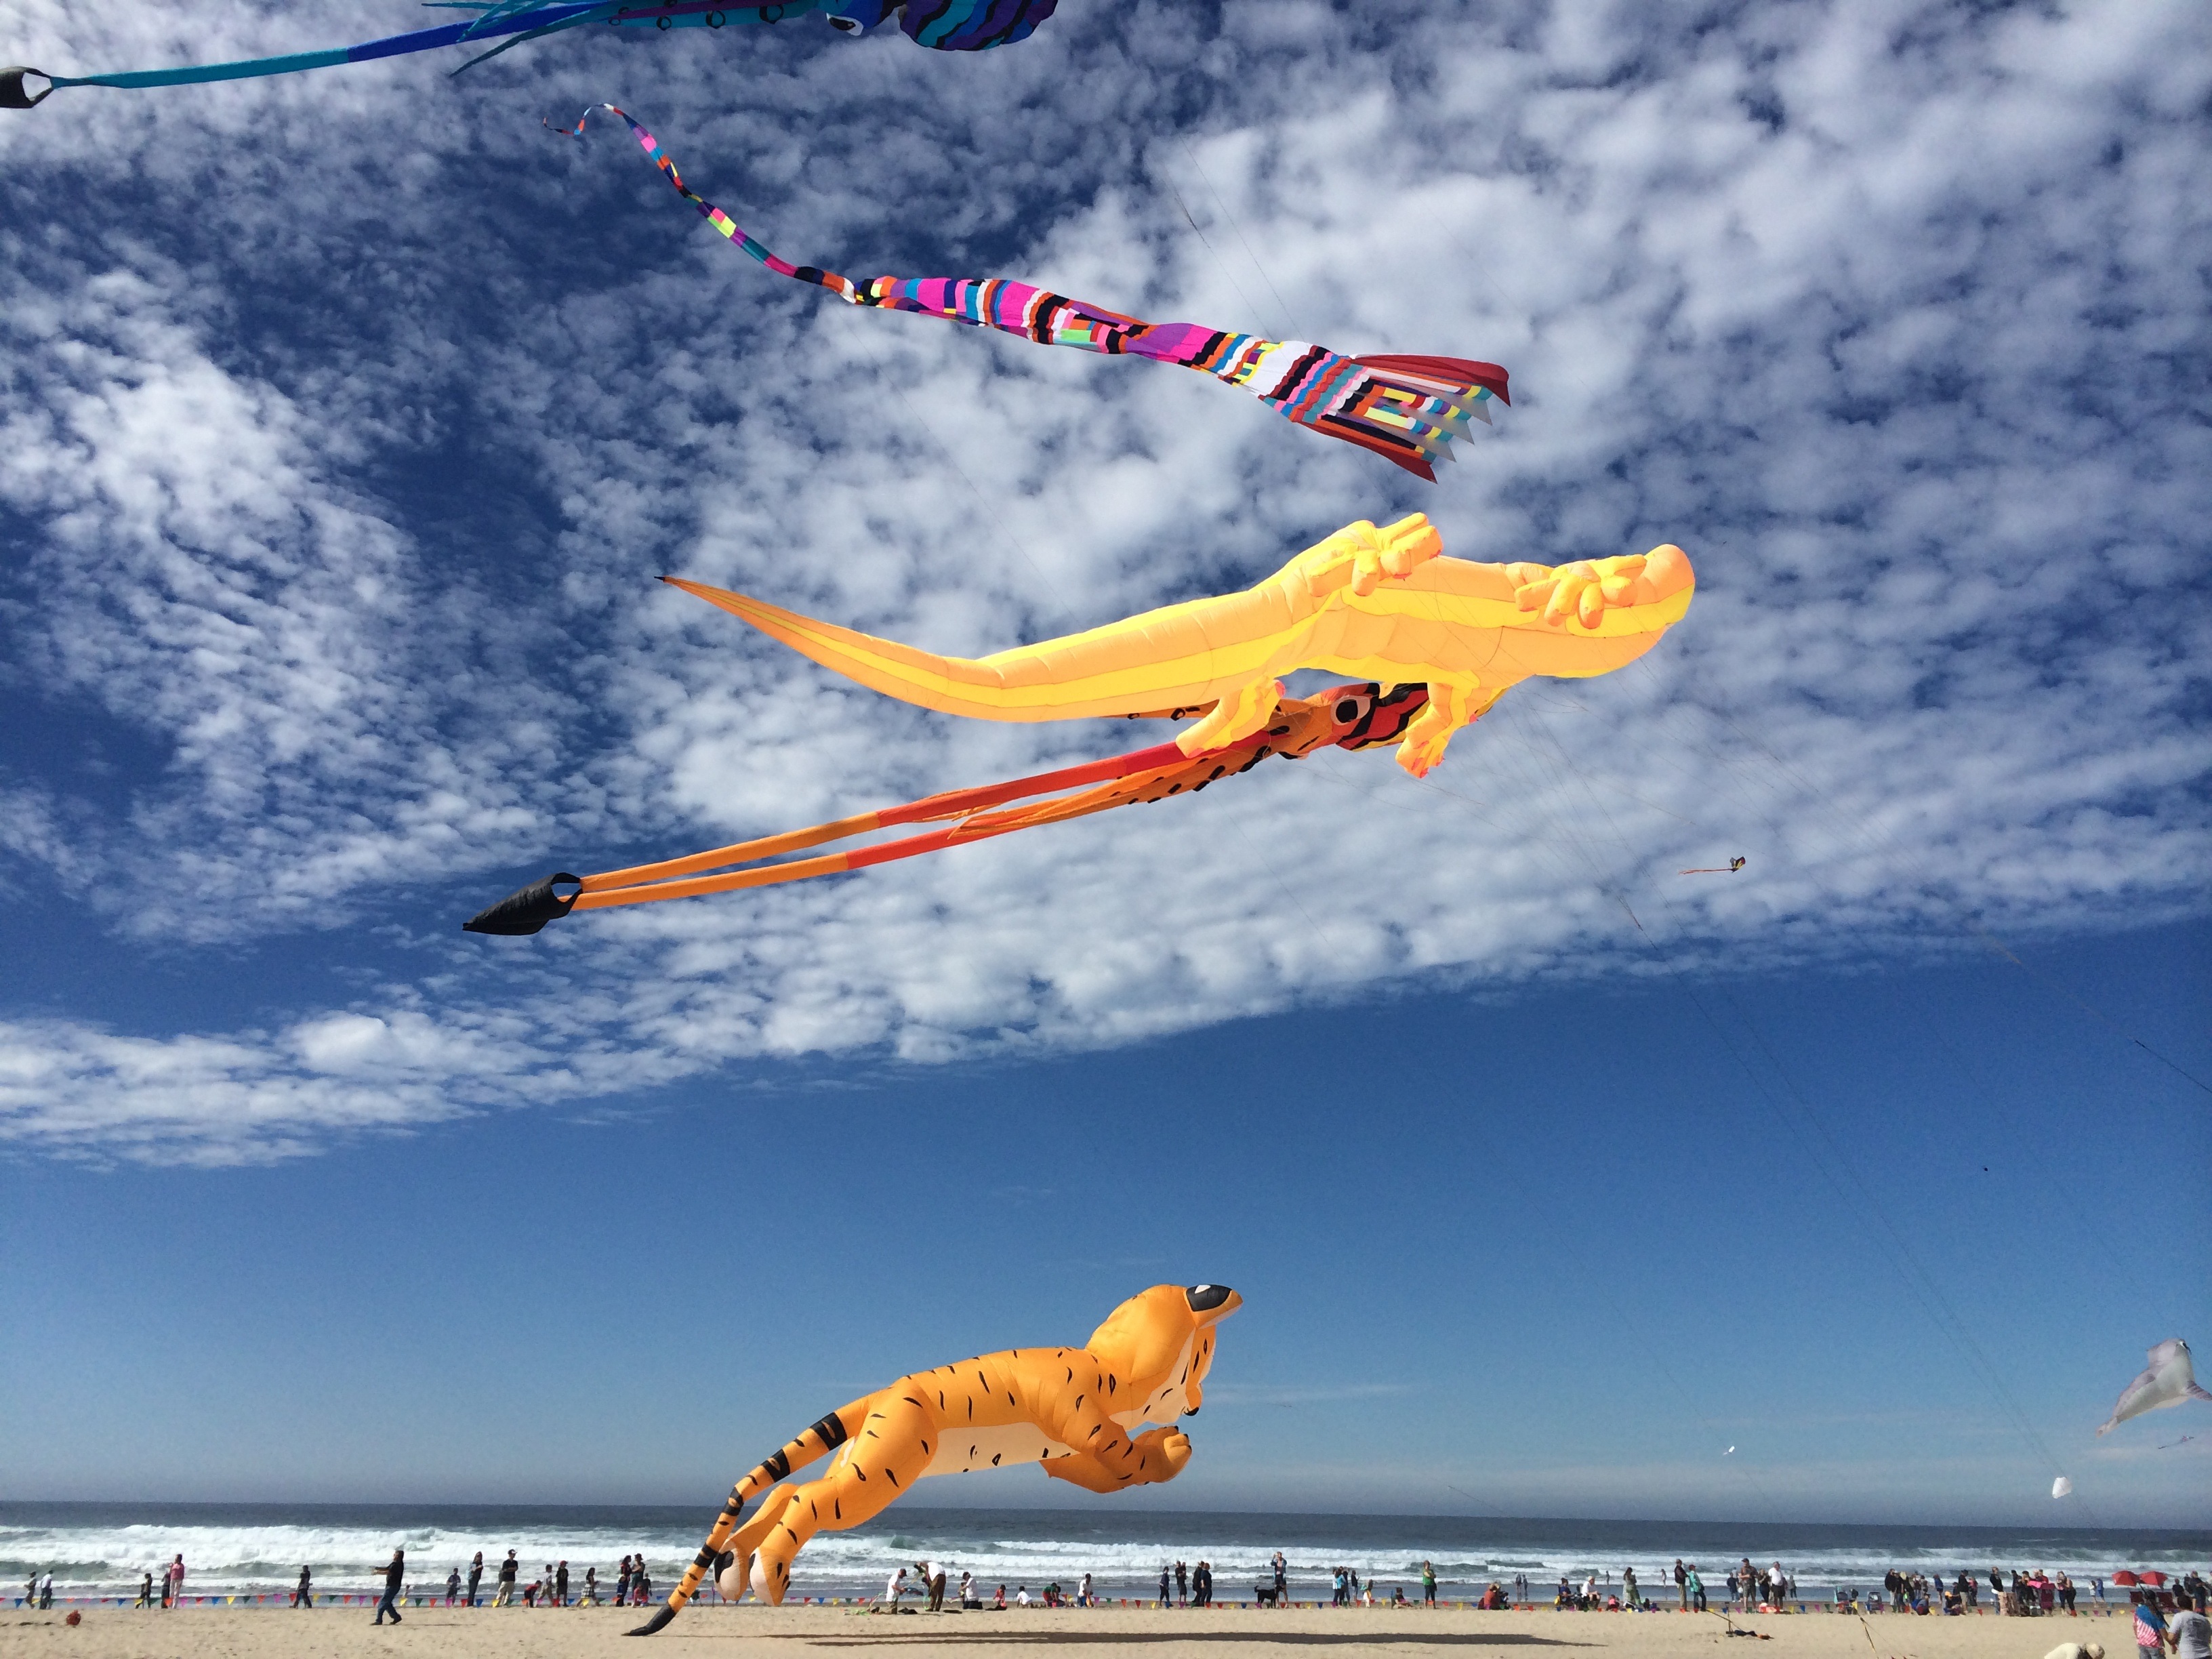
beach, water, nature, ocean, sky, white, flying, fly, summer, airplane, aircraft, vehicle, airline, aviation, flight, blue, colorful, toy, fun, airliner, big, kites, screenshot, jet aircraft, atmosphere of earth